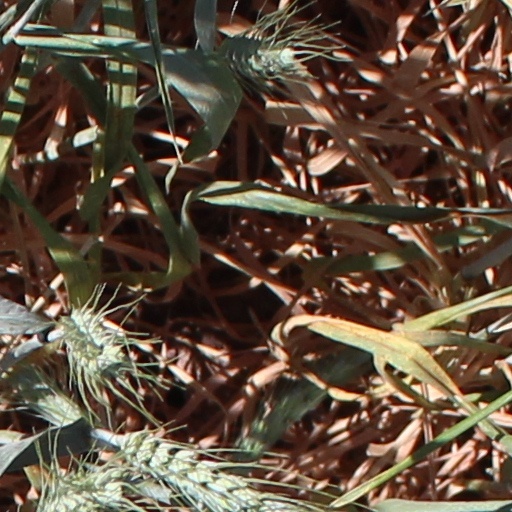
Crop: wheat